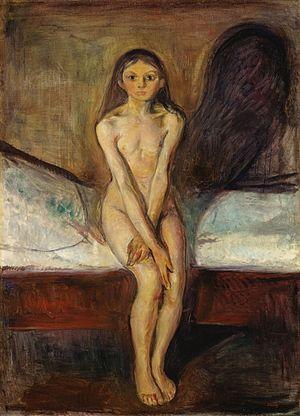
La psychologie de l'adolescent, discipline apparentée à la psychologie de l'enfant, a pour objet d'étude les processus de pensée et les comportements de l'adolescent, son développement psychologique et ses problèmes éventuels.